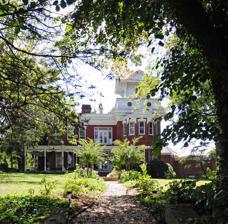
Building: Demens-Rumbough-Crawley House
Country: United States of America
Year built: 1890
Historic house in North Carolina, United States United States historic place Demens-Rumbough-Crawley House U.S. National Register of Historic Places Demens-Rumbough-Crawley House, September 2012 Show map of North Carolina Show map of the United States Location 31 Park Ave., Asheville, North Carolina Coordinates 35°35′21″N 82°33′59″W / 35.58917°N 82.56639°W / 35.58917; -82.56639 Area 6 acres (2.4 ha) Built c. 1890 ( 1890 ) Built by Demens, Peter A. Architectural style Late Victorian NRHP reference No. 82003435 Added to NRHP June 1, 1982 Demens-Rumbough-Crawley House , also known as Hanger Hall , is a historic home built by Peter Demens , located at 31 Park Ave. N., Asheville , Buncombe County, North Carolina . It was built about 1890, and is a two-story, brick Victorian -style dwelling on a stone foundation.  It features a low hipped roof, rigid and geometrical exterior ornamentation, and projecting three-stage tower and bay.  Also on the property is a contributing small frame garage. It was listed on the National Register of Historic Places in 1982. References